The Nomadic Project

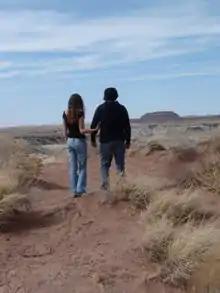
Kristin Abraham and Alfonso Llamas

The Nomadic Project is a conceptual art project, designed by visual artist, Kristin Abraham and musician, Alfonso Llamas. From November 13, 2005 to December 21, 2006 the artists traveled to all 50 states in the United States, the goal being to connect the country through art by experiencing as much in each state as possible in one week. In that time, Abraham painted an impression based on the land or her experiences, or a combination of both. Llamas communicated his experiences by composing music with an acoustic guitar and laptop. As the artists traveled, each state's painting was left in a neighboring state, at an art gallery, art center, or museum, while music was posted on the project's website. This process connected the country, by bringing inspiration from one state and leaving it in the next. By December 21, 2006 the artists had visited and placed a painting in all fifty states.